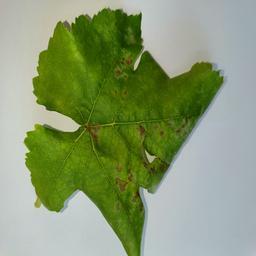
Label: Powdery Mildew